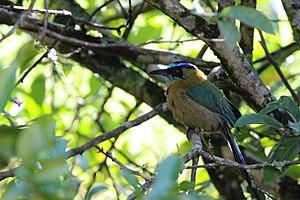
Momot caraïbe au Costa Rica a la forêt de nuage Costa Rica. 1400 msnm
Le Motmot caraïbe est une espèce d'oiseaux de la famille des Momotidae.